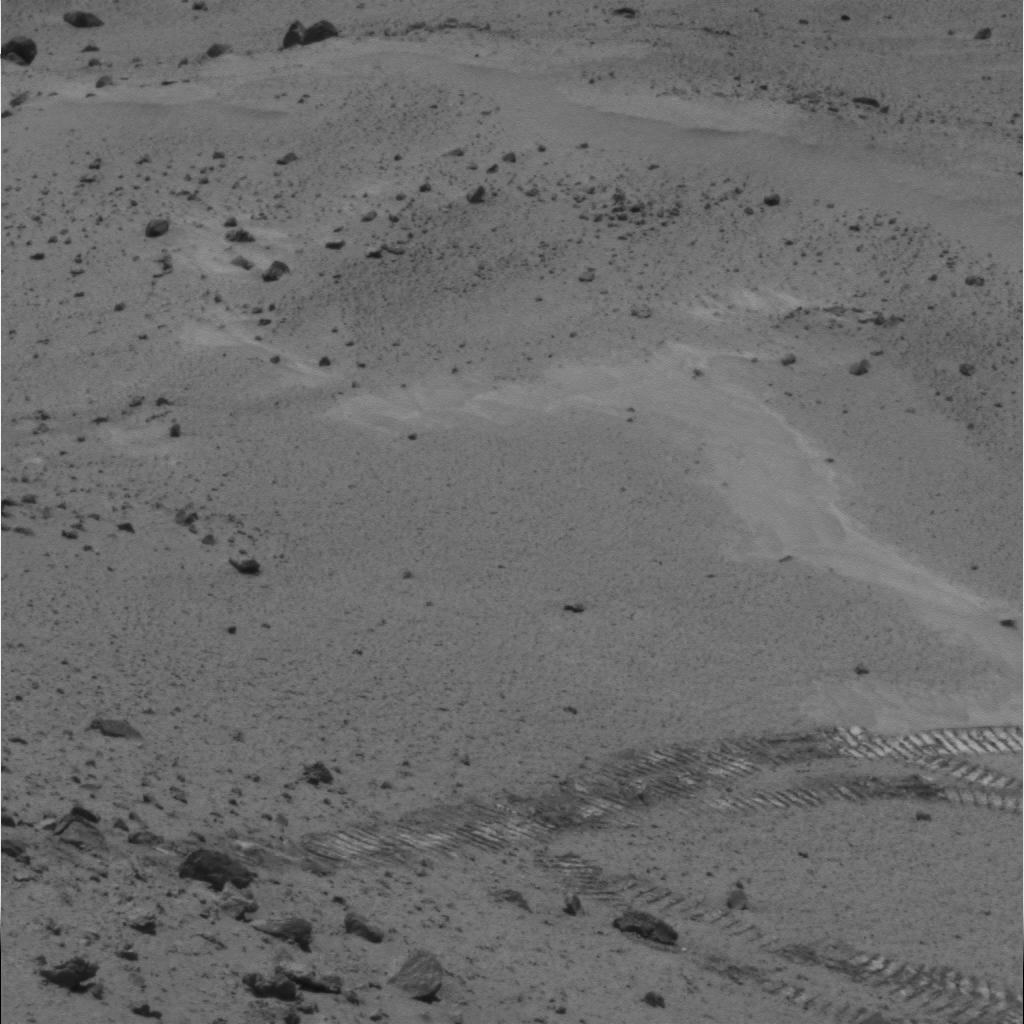
Surface features visible: Rover Tracks, Float Rocks, Clasts, Bright Soil, Dunes/Ripples, Soil, Nearby Surface